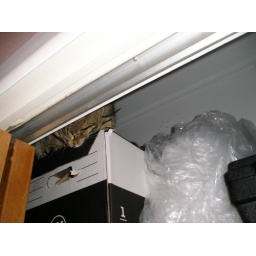
Top shelf kitty (1 in a series)